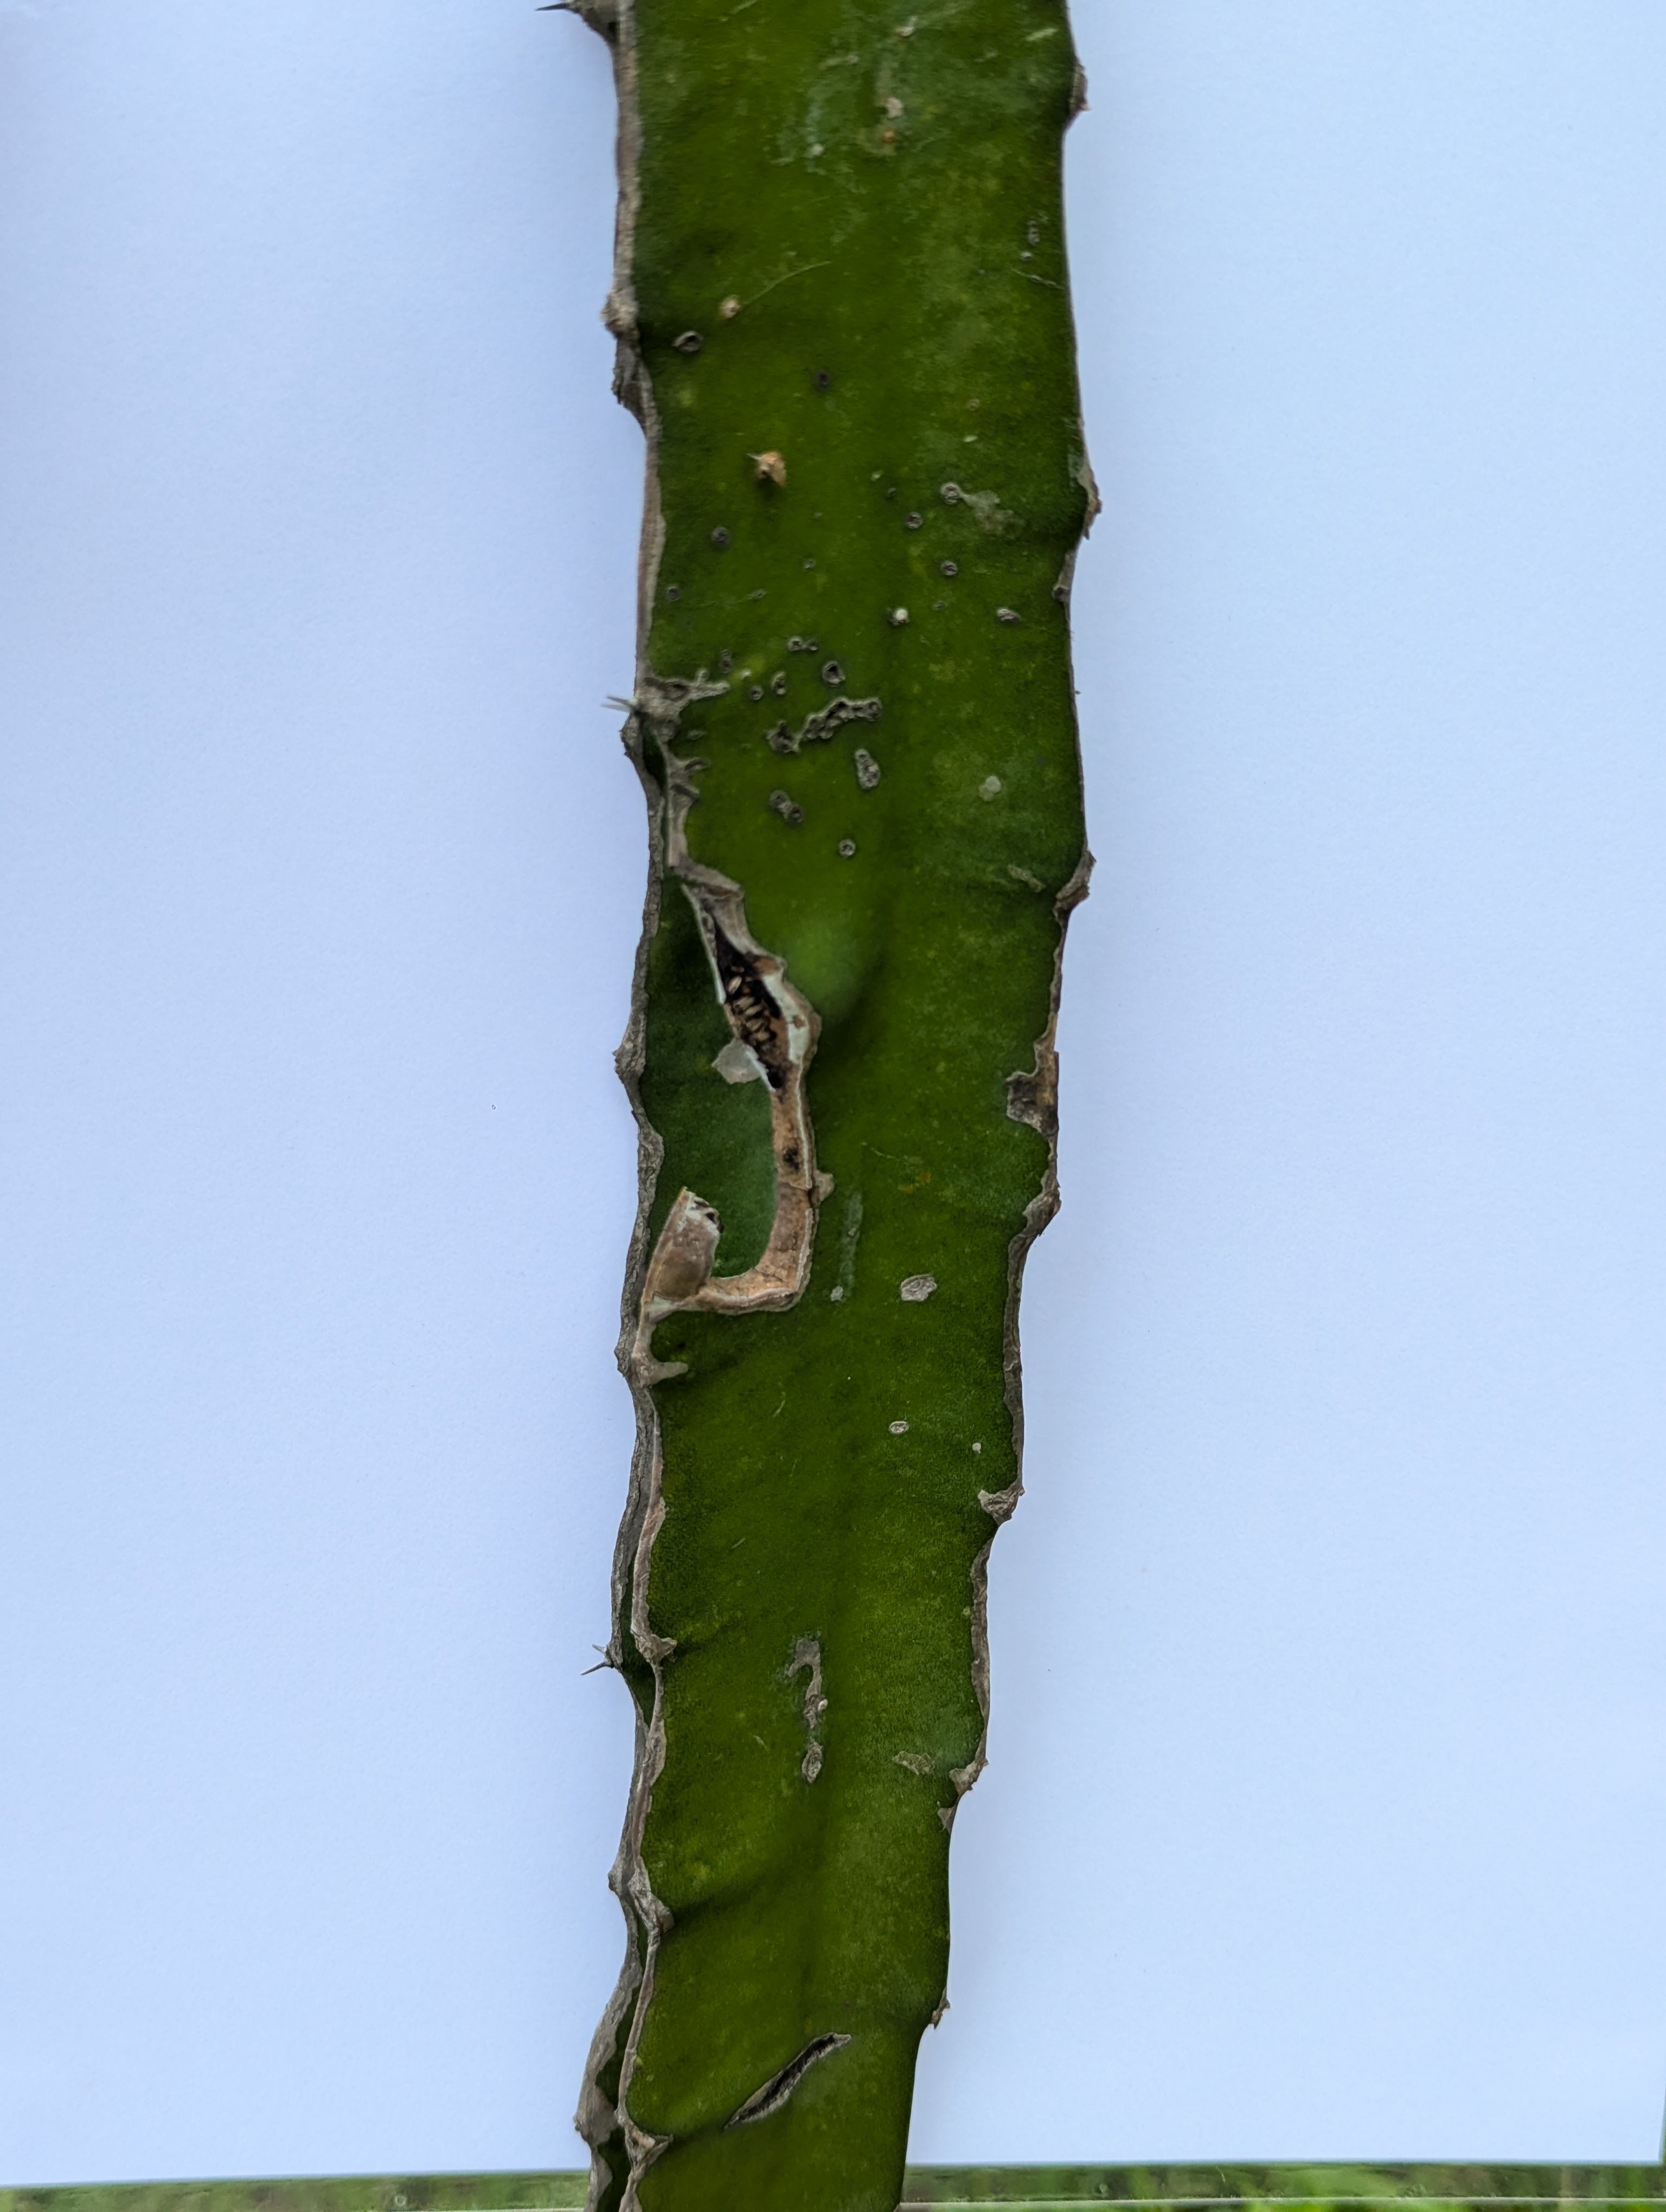
Label: Bad leaf